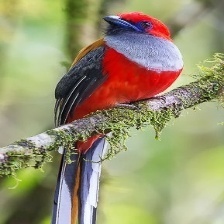
Species: BORNEAN BRISTLEHEAD
Scientific name: PITYRIASIS GYMNOCEPHALA